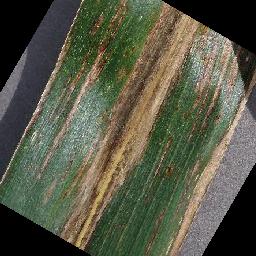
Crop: corn
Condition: (maize)_cercospora_spot_gray_spot